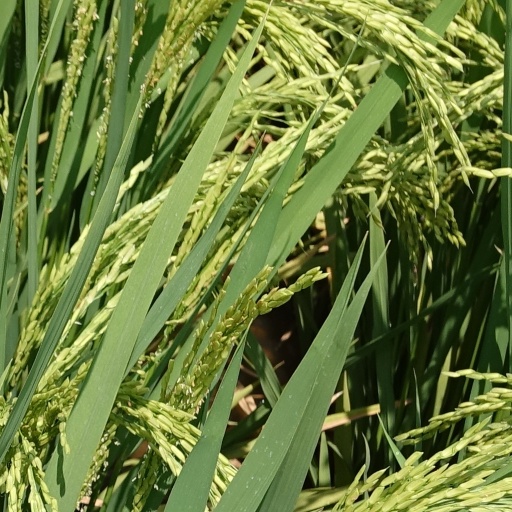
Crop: rice